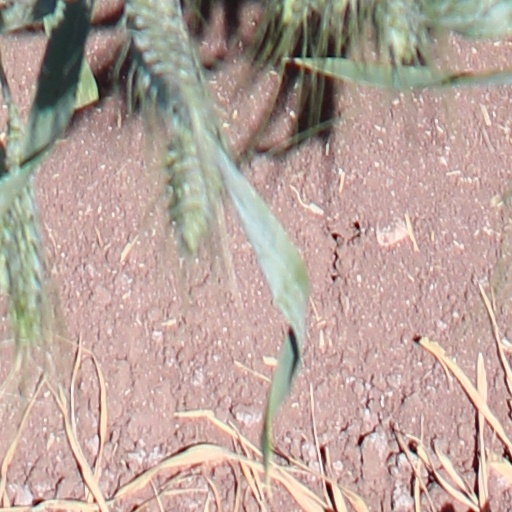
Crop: wheat